Church of San Miguel (Jerez de la Frontera)

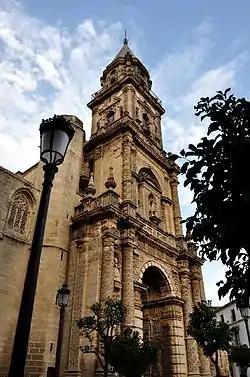

The Church of Saint Michael (Spanish: "Iglesia de San Miguel") is a church in Jerez de la Frontera, Spain. It was declared "Bien de Interés Cultural" in 1931.